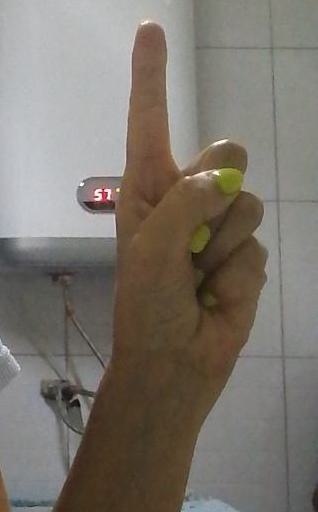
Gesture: one